Louisiana

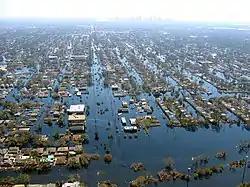
View of flooded New Orleans in the aftermath of Hurricane Katrina

When news of the purchase reached the United States, Jefferson was surprised. He had authorized the expenditure of $10million for a port city, and instead received treaties committing the government to spend $15million on a land package which would double the size of the country. Jefferson's political opponents in the Federalist Party argued the Louisiana purchase was a worthless desert, and that the U.S. constitution did not provide for the acquisition of new land or negotiating treaties without the consent of the federal legislature. What really worried the opposition was the new states which would inevitably be carved from the Louisiana territory, strengthening western and southern interests in U.S. Congress, and further reducing the influence of New England Federalists in national affairs. President Jefferson was an enthusiastic supporter of westward expansion, and held firm in his support for the treaty. Despite Federalist objections, the U.S. Senate ratified the Louisiana treaty on October 20, 1803.